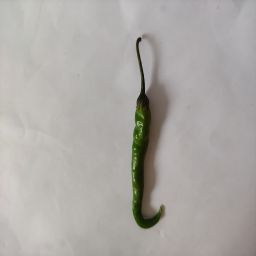
Crop: Chile Pepper
Quality: Ripe